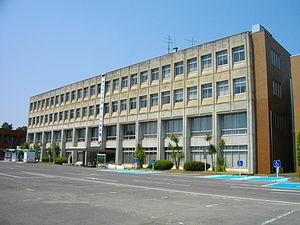
Toride est une ville située dans la préfecture d'Ibaraki, sur l'île de Honshū, au Japon.